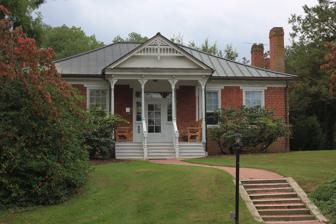
Building: Phillips–Ronald House
Country: United States of America
Year built: 1852
Historic house in Virginia, United States United States historic place Phillips–Ronald House U.S. National Register of Historic Places Virginia Landmarks Register Phillips–Ronald House, September 2012 Show map of Virginia Show map of the United States Location Draper Rd. at Washington St., Blacksburg, Virginia Coordinates 37°13′37″N 80°24′49″W / 37.22694°N 80.41361°W / 37.22694; -80.41361 Area less than one acre Built 1851 ( 1851 ) Architectural style Double-pile center-passage MPS Montgomery County MPS NRHP reference No. 89001904 VLR No. 150-0015 Significant dates Added to NRHP November 13, 1989 Designated VLR June 20, 1989 The Phillips–Ronald House , also known as the Carrington Lybrook House and Five Chimneys, is a historic home located at Blacksburg , Montgomery County, Virginia .  It was built in 1851–1852, and is a one-story, brick dwelling with a hipped roof and double-pile, central-passage plan. It features a late-19th century, three-bay central entrance porch with sawn brackets and spindles in the gable and slender turned posts.  Also on the property is a contributing frame garage. It was listed on the National Register of Historic Places in 1989. References